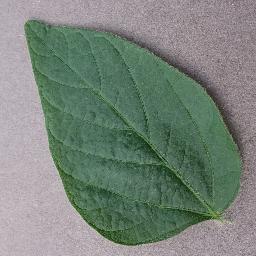
Label: Soybean___healthy